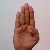
The image shows a hand gesture representing the letter 'B' in Indian Sign Language.